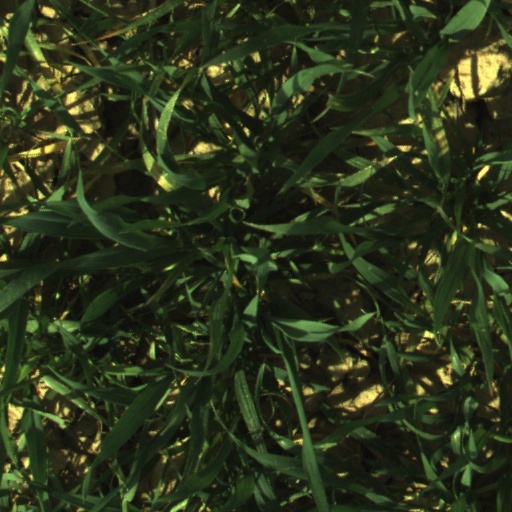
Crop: wheat